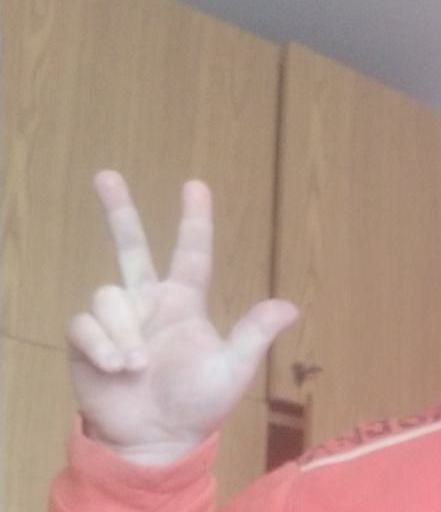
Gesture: three2